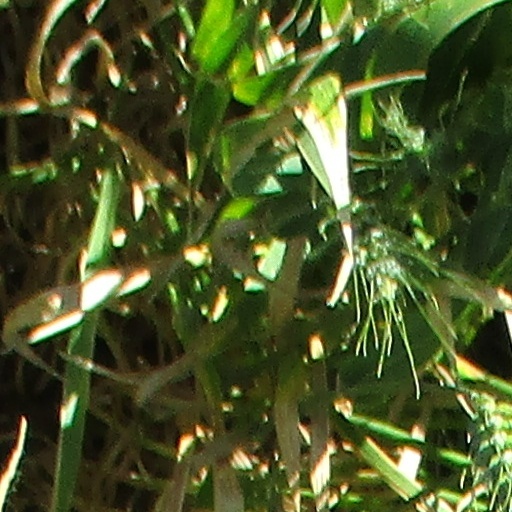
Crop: wheat